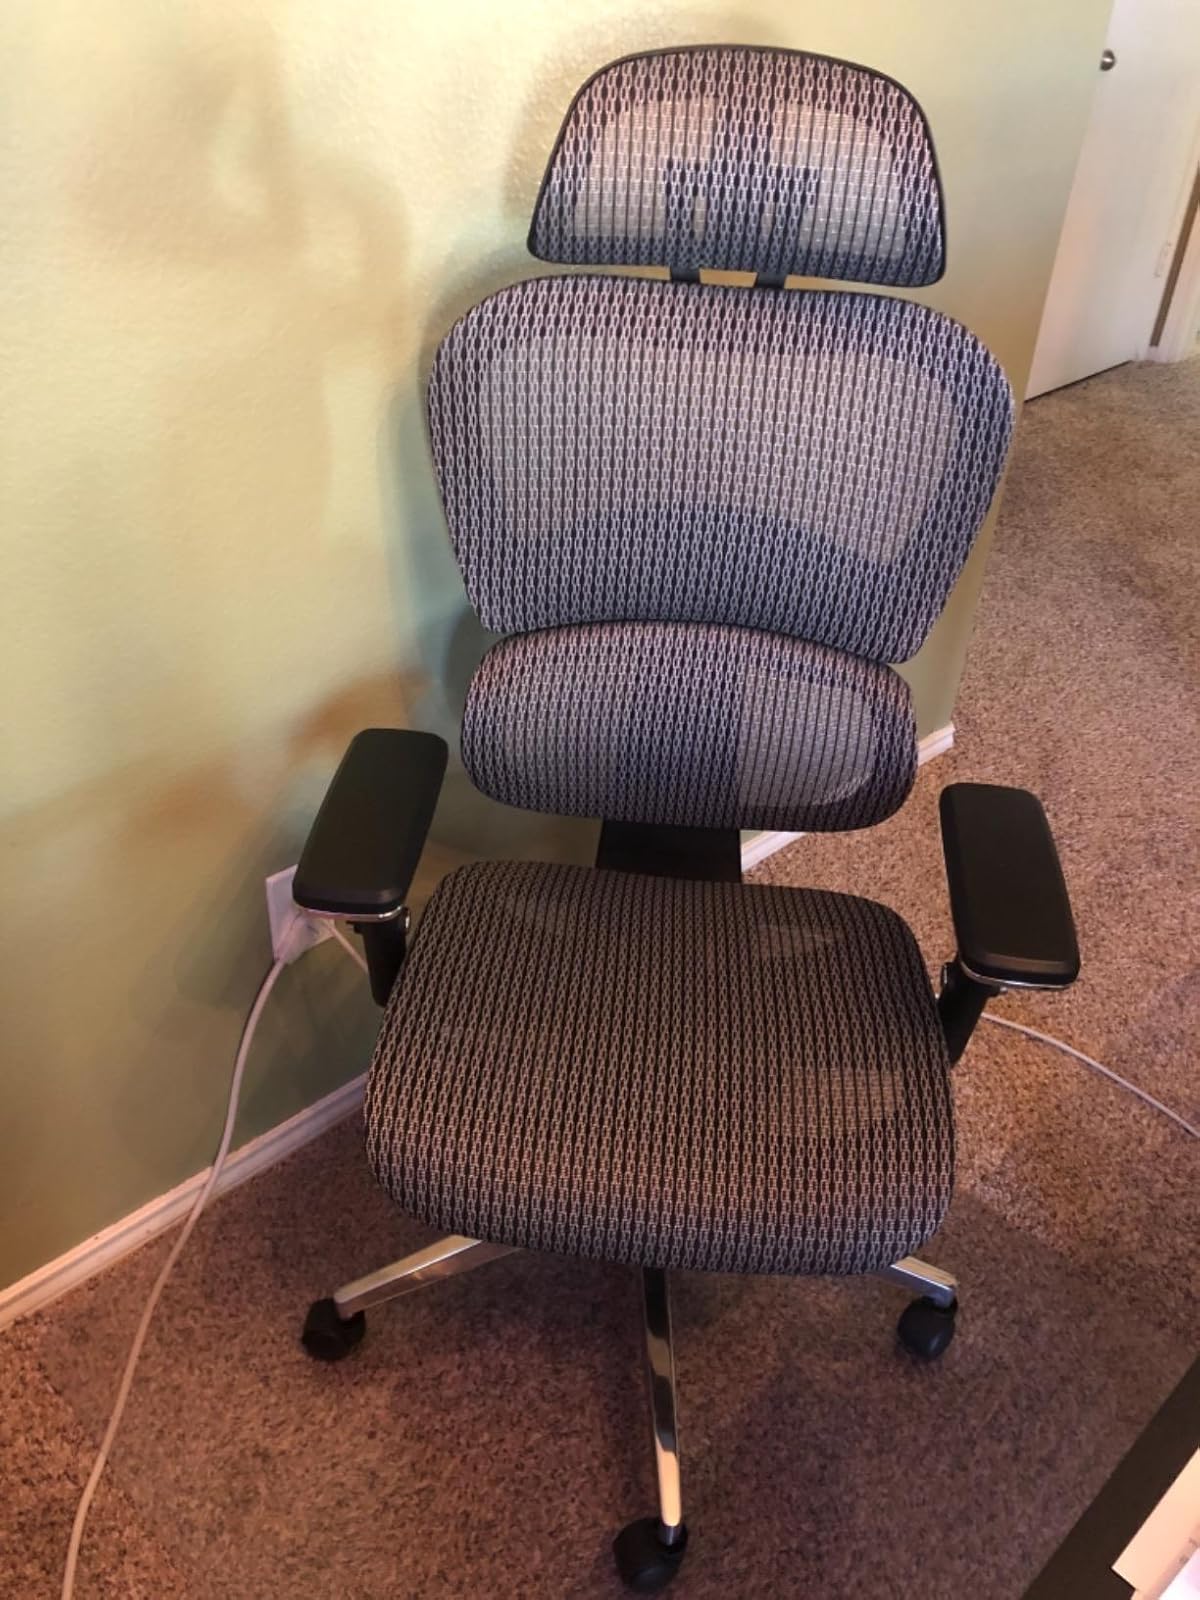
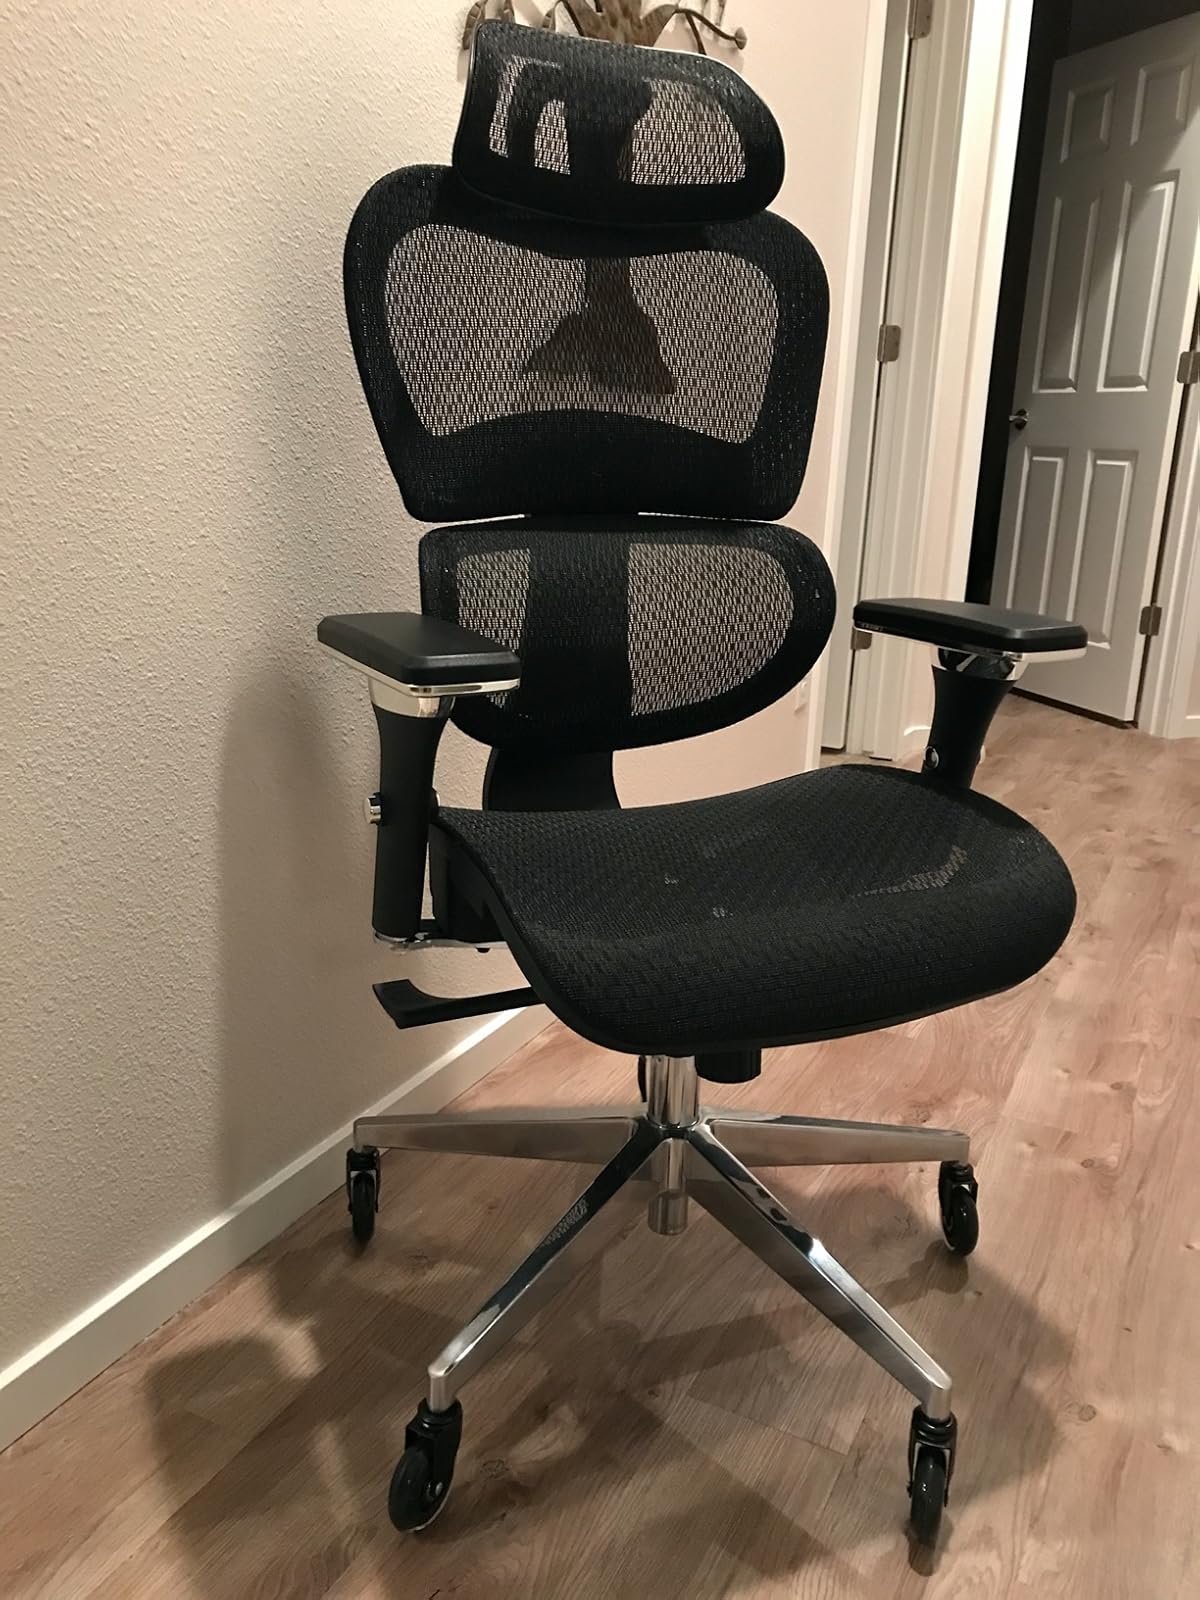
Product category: items_chair
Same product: no